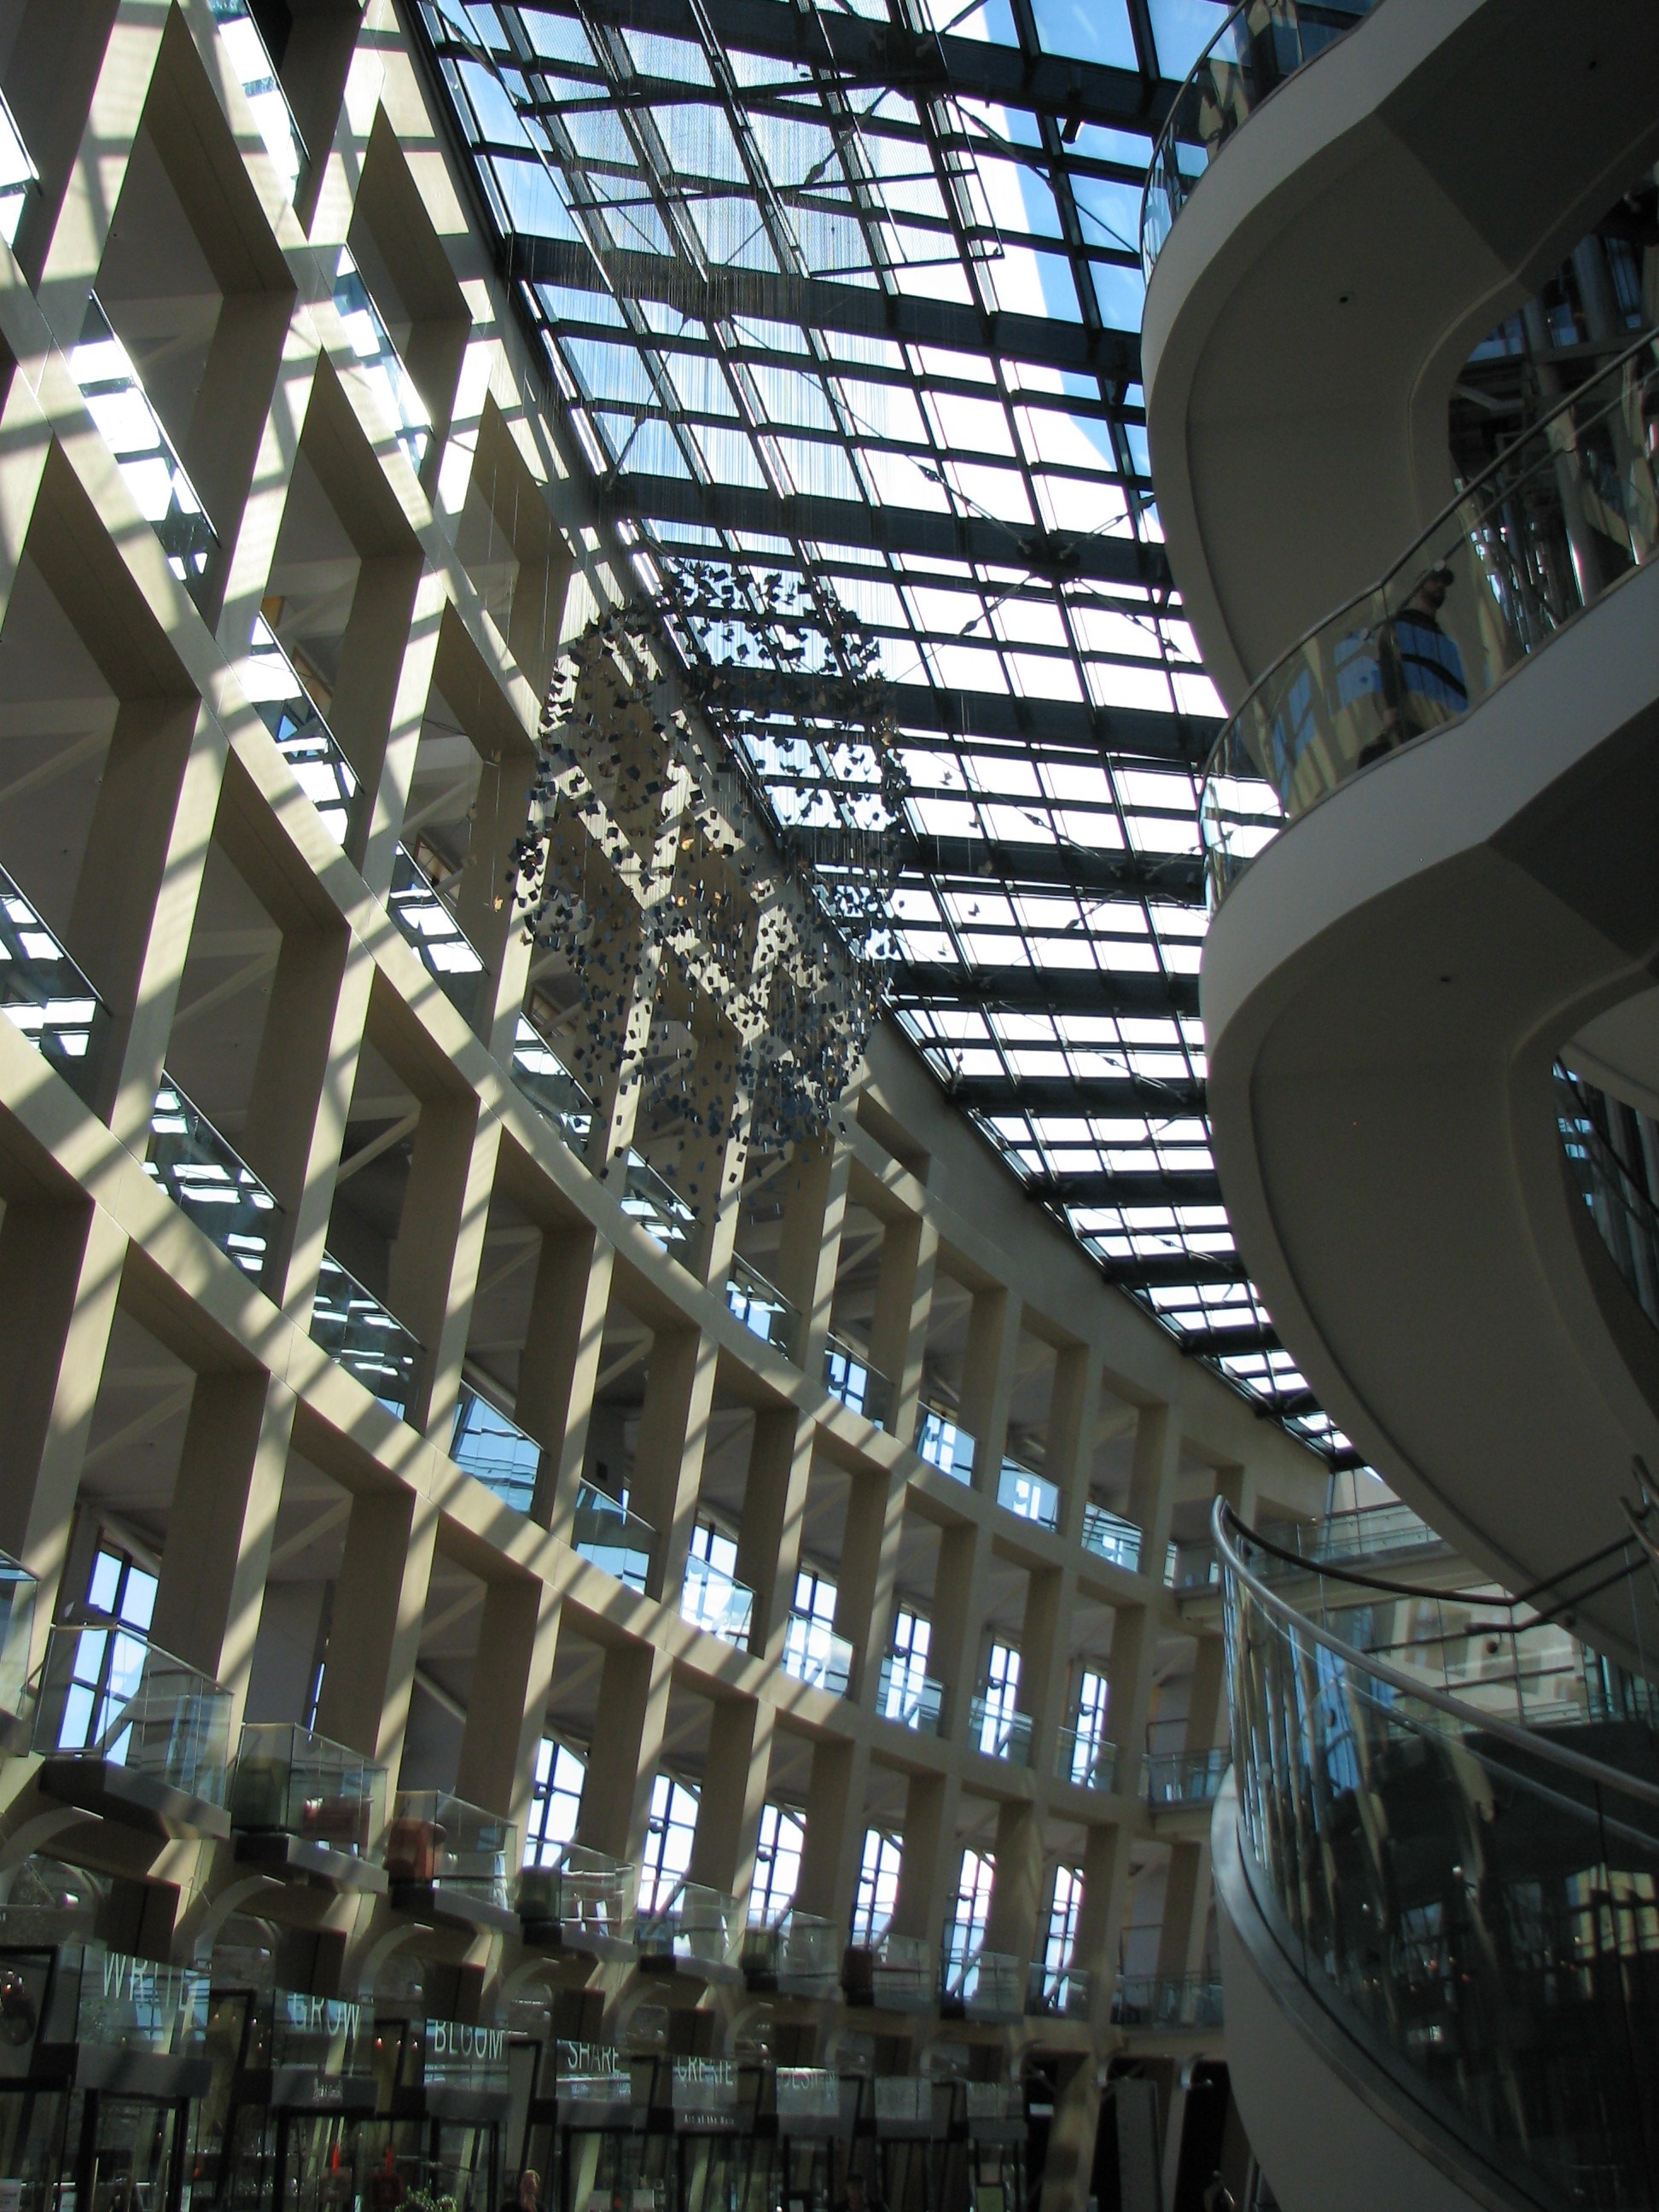
architecture, structure, interior, building, skyscraper, library, design, symmetry, tourist attraction, metropolis, salt lake city, public library, sport venue